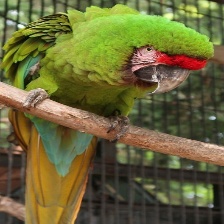
Species: MILITARY MACAW
Scientific name: ARA MILITARIS
ImageNet parent category: macaw